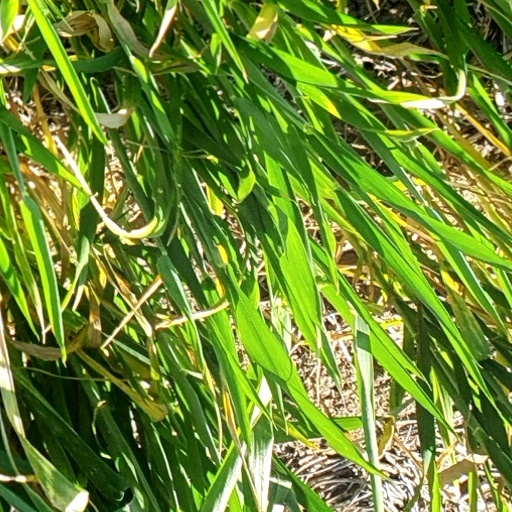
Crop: wheat